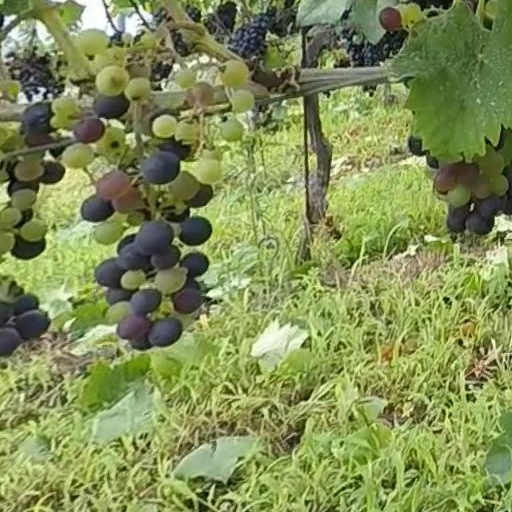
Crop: grape